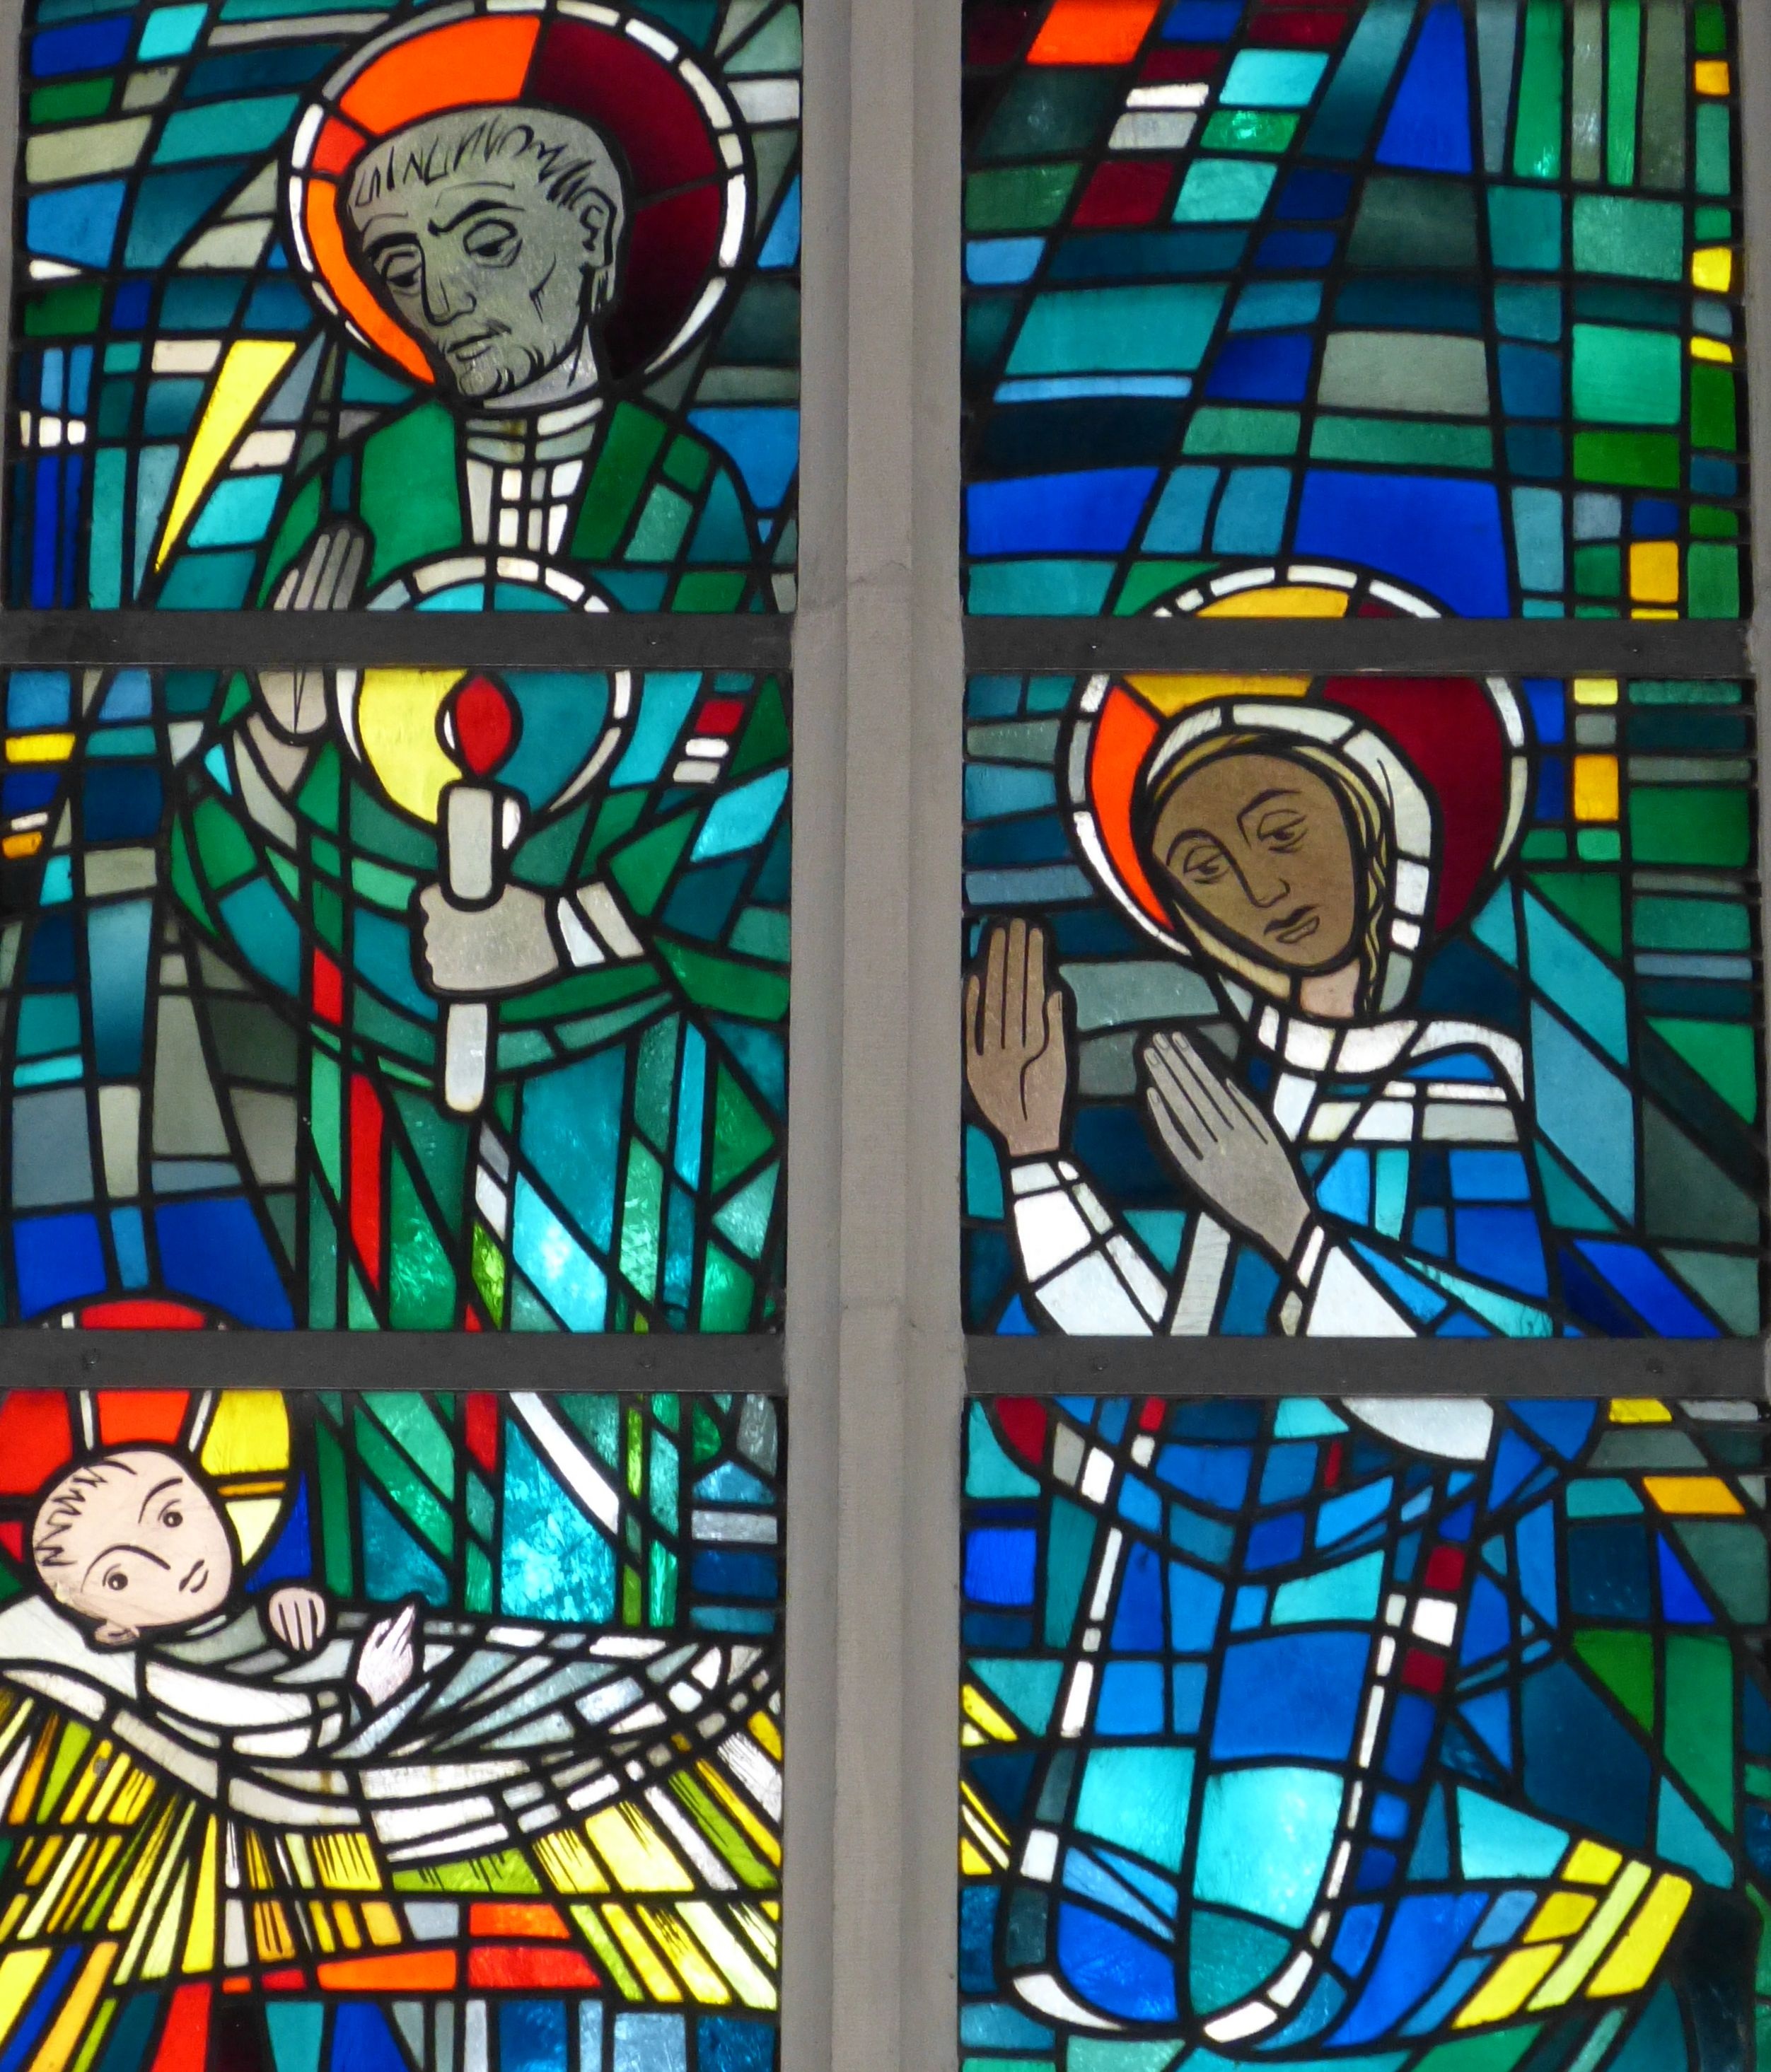
window, glass, child, christmas, material, stained glass, advent, christmas time, father christmas, maria, jesus, crib, christmas eve, santon, church window, nativity scene